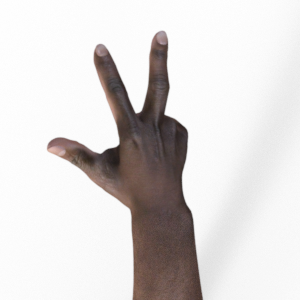
Label: scissors